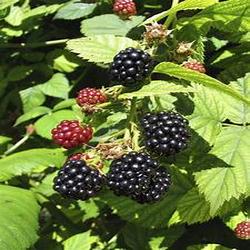
Label: Blackberry